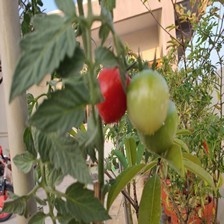
Label: tomato